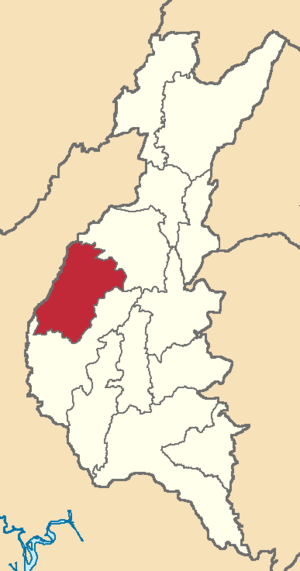
Palenque est un canton d'Équateur situé dans la province de Los Ríos.